1964 Brazilian coup d'état

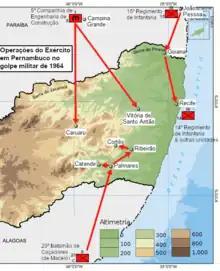
Operations in Pernambuco

Around 9:00 am, Goulart communicated to the Planalto Palace that he would continue to Brasília. In addition to the impact of the defection of the Sampaio Regiment and Second Army and San Tiago Dantas' warning about the United States, he would be arrested if he remained in the city. General Âncora had advised his departure: admiral Aragão's marines had been pinned down by the admiralty and the remaining loyal forces, the Army Police and the Guard Battalion, would not be able to face the rest of the garrison. The presidential plane took off at 12:45 pm. Loyal officers were not informed. The departure was seen as an escape and precipitated the dissolution of the military apparatus in Rio de Janeiro.